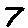
Label: 7